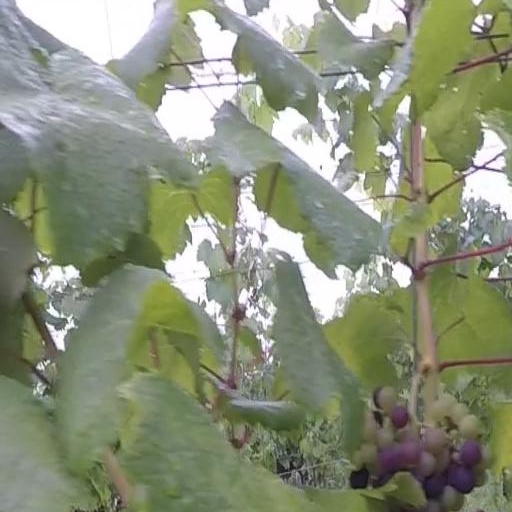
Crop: grape